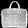
Label: Bag